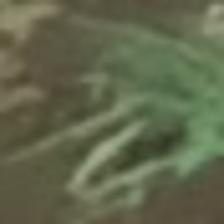
Label: clustered